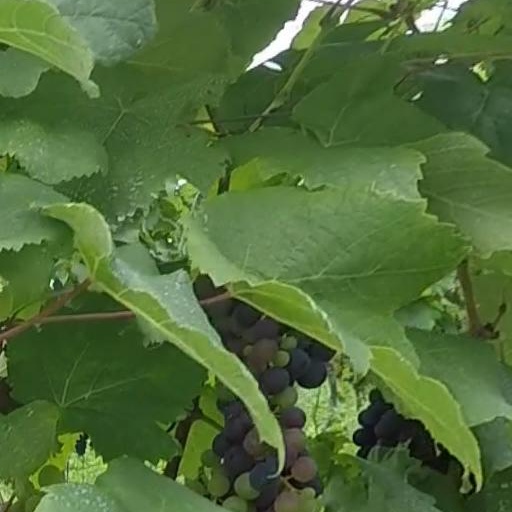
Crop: grape